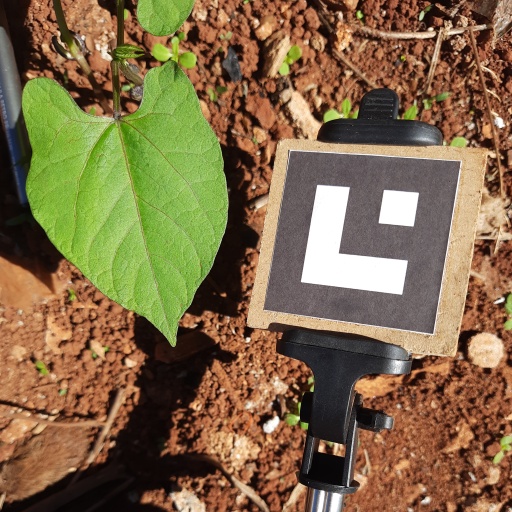
Observations: flat surface, no eating holes, under sunlight